Timeline of US intervention in the Syrian civil war

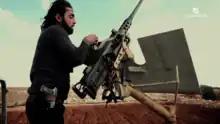
A rebel fighter from the FSA loads a U.S.-made M2 Browning heavy machine gun in northern Aleppo, November 2016

On 3 June, F/A-18 Hornets launched from conducted air strikes against ISIS targets in Syria from the eastern Mediterranean. It was the first time the U.S. Navy had conducted strike missions in the Middle East from the Mediterranean Sea since flying operations against the Iraqi military in 2003.